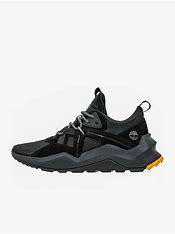
Brand: Timberland
Model: Madbury